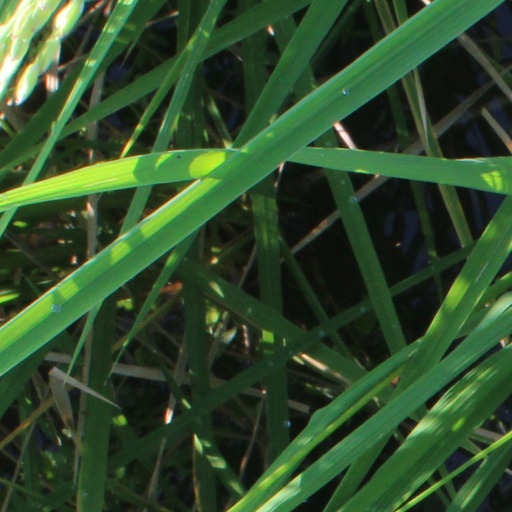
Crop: rice